Industrial violence

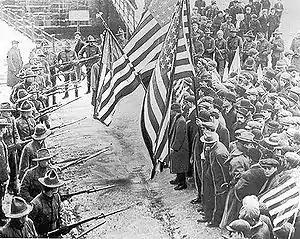
Militia facing bayonnets towards unarmed peaceful strikers during the Lawrence Textile strike, 1912

Armed forces were sometimes present at labor strikes, causing violence from provocation in some instances. However, in some cases police or other forms of armed forces assaulted civilians without provocation. This occurred at the Lawrence Textile Strike (1912) and at the Memorial Day massacre (1937). Although, Gitelman found the role and character of violence of state police and national guardsmen generally varied depending on the control elected officials enacted. On multiple occasions state troopers entered strikes as violent partisans of employers, like the events of the Ludlow Massacre 1914, which occurred during the Colorado Coalfield War, and the Bethlehem Steel Strike 1910. The strike against the wages and working conditions at Bethlehem Steel began on February 4, and lasted 108 days. The state police were called in response, and on February 24, they arrived at the mill. They used riot sticks and fired warning shots to disperse the strikers, and a striker was wounded in the leg. As the crowd entered the barroom for the Majestic Hotel to avoid the troopers, two shots were fired into the bar by Pennsylvania state constable John Moughan. One fatally wounded Joseph Szambo, and the other went through both cheeks of a man drinking a beer.